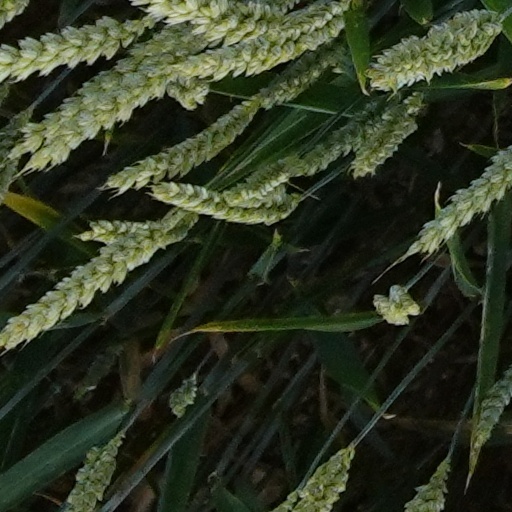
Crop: wheat